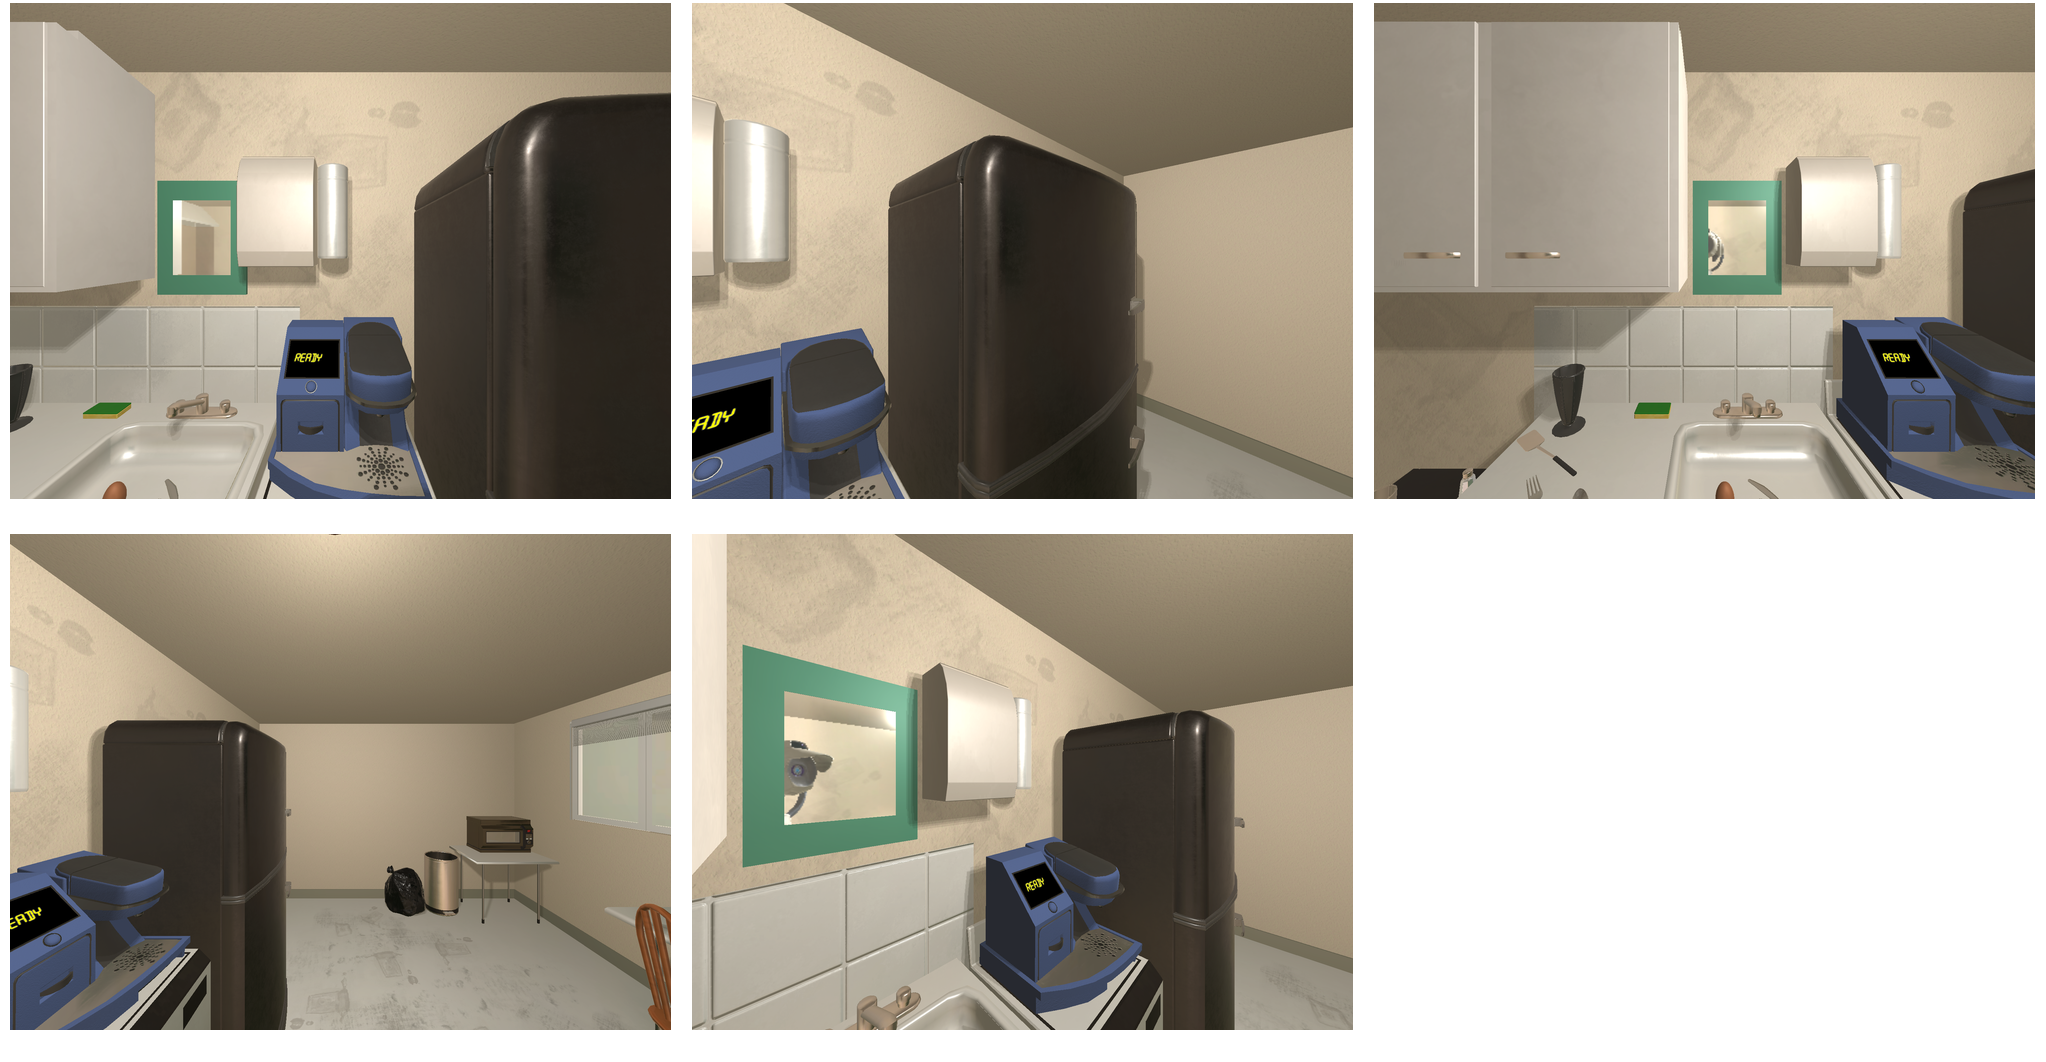Task instruction: Turn on the coffee machine.
Answer: {"task_instruction": "Turn on the coffee machine.", "nodes": ["coffee machine button / coffee machine switch", "coffee machine"], "edges": [{"functional_relationship": "activate", "object1": "coffee machine button / coffee machine switch", "object2": "coffee machine", "spatial_relations": ["higher_than", "close"], "is_touching": true}], "action_type": "press", "function_type": "device_control"}